List of birds of the United States

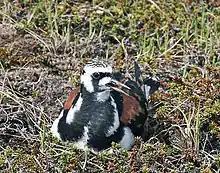
Ruddy turnstone

Order: CharadriiformesFamily: Recurvirostridae